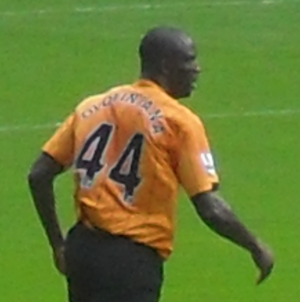
Oluwaseyi « Seyi » Olofinjana est un footballeur nigérian né le 30 juin 1980 à Lagos. Il est milieu de terrain défensif à IK Start. Il a participé à la Coupe d'Afrique des nations 2008 avec l'équipe du Nigeria. Sa première sélection avec le Nigeria a eu lieu en juin 2000 contre le Malawi.